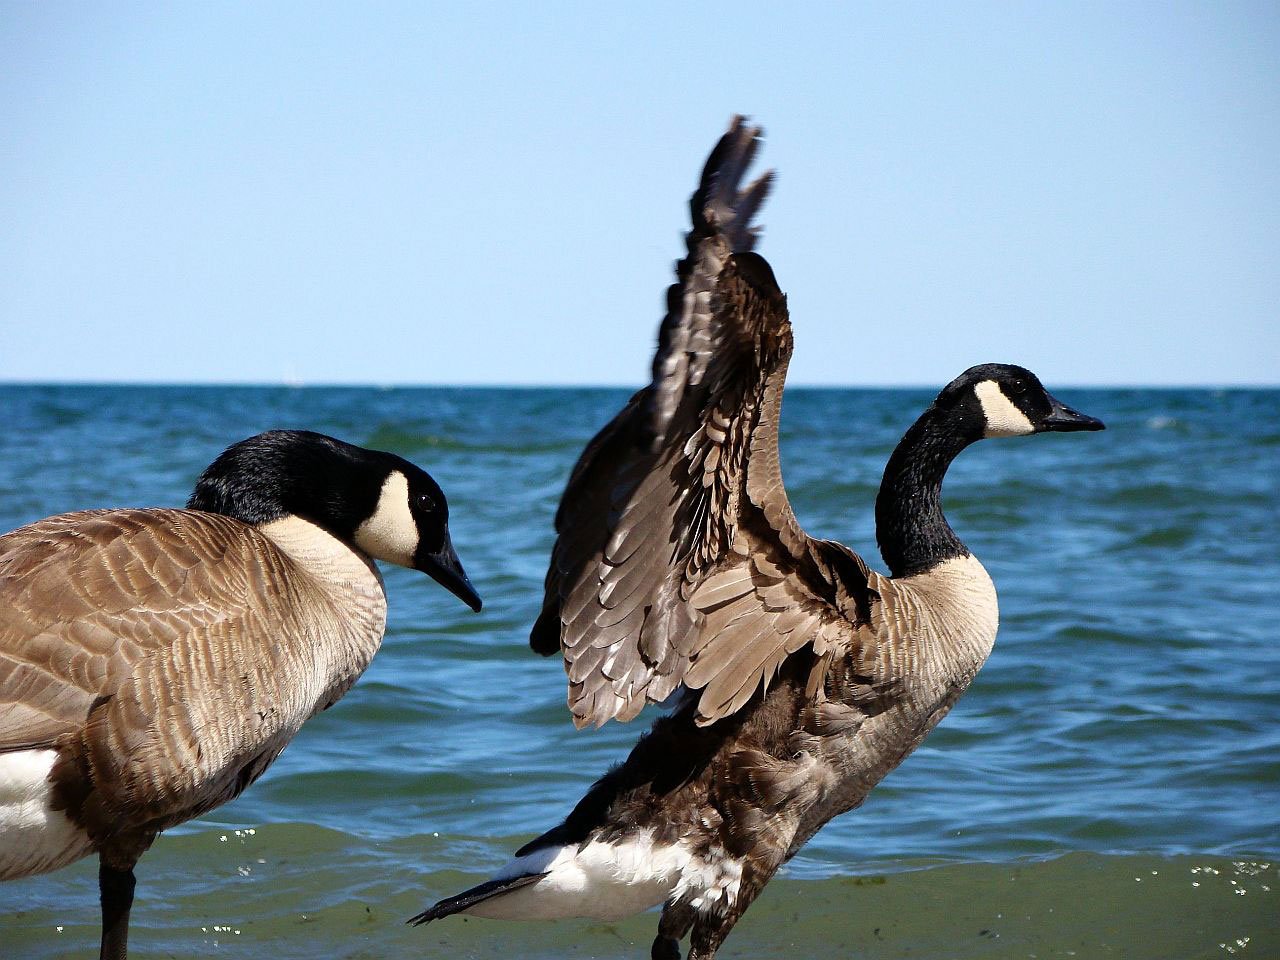
beach, sea, water, nature, ocean, bird, wing, sky, wave, lake, animal, wildlife, beak, fauna, duck, goose, geese, vertebrate, waterfowl, water bird, mallard, canard, ducks geese and swans, seaduck